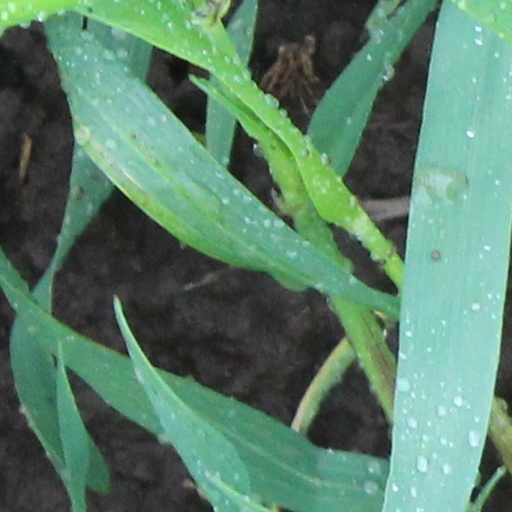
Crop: wheat